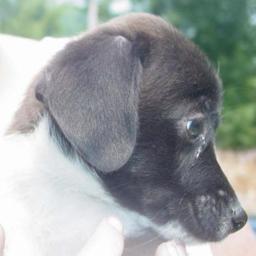
Animal: dogs